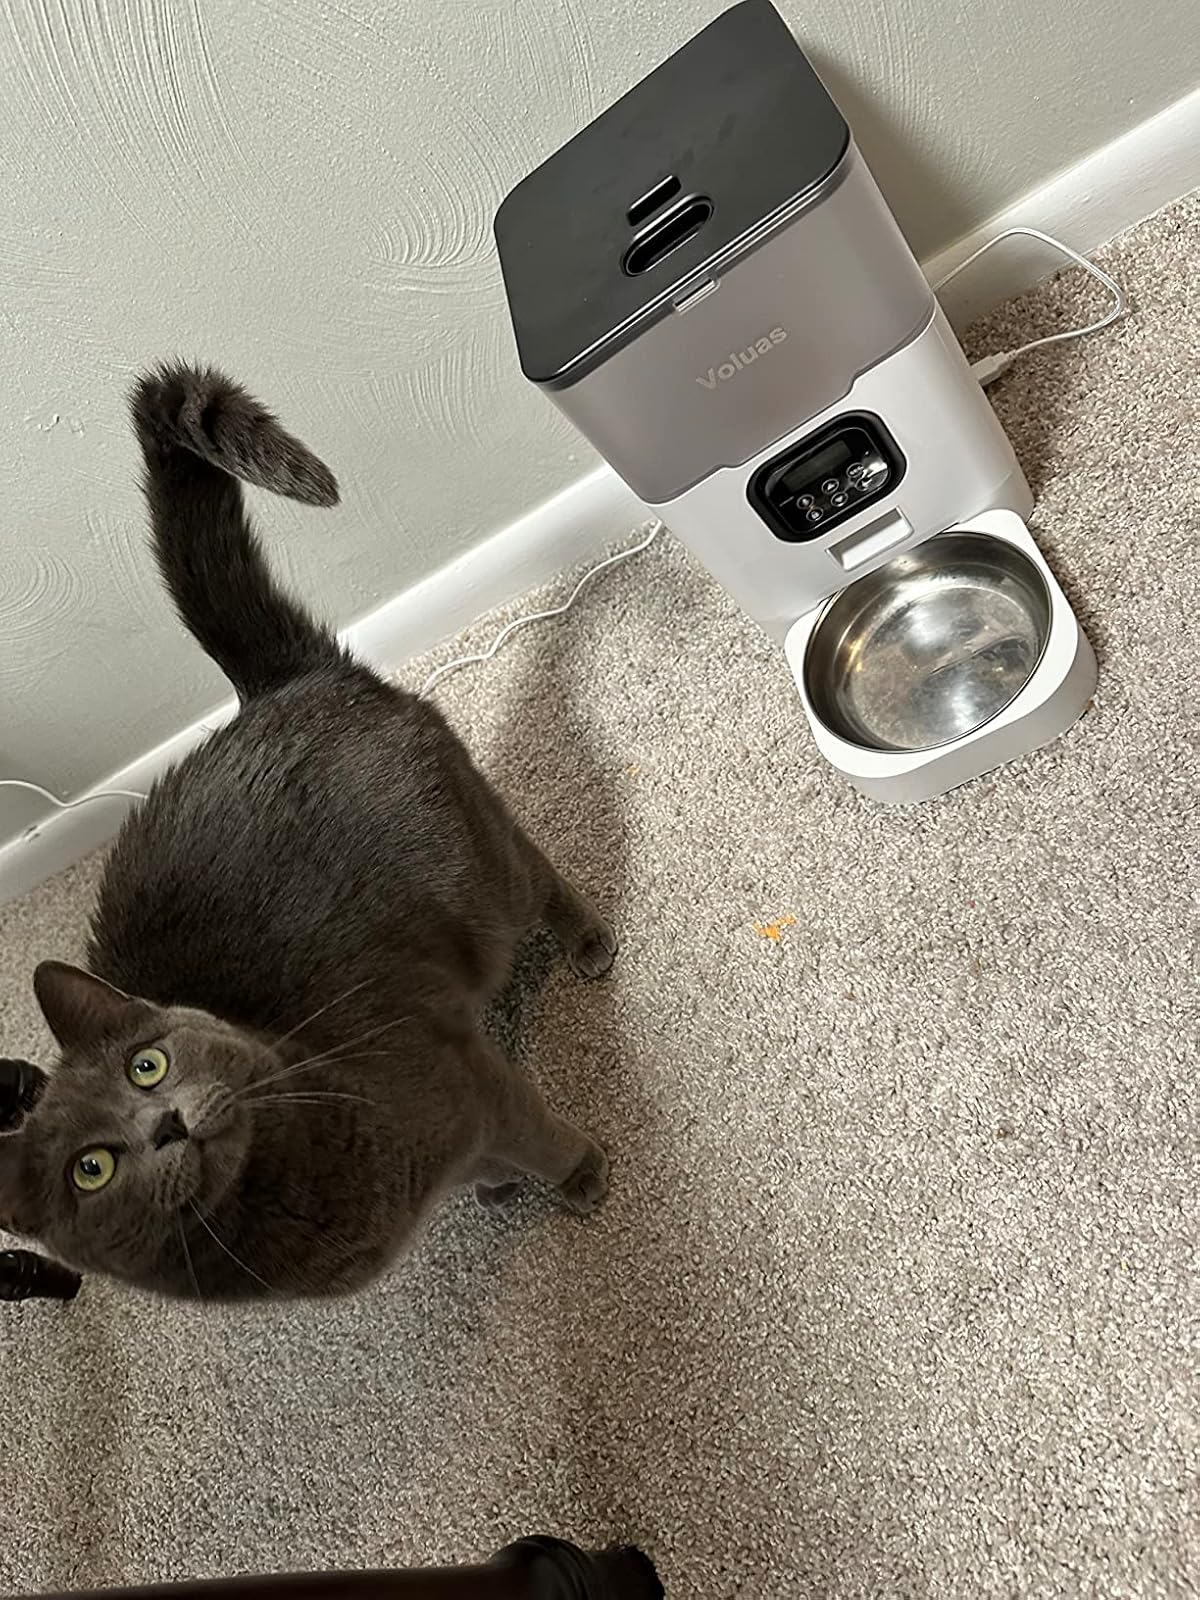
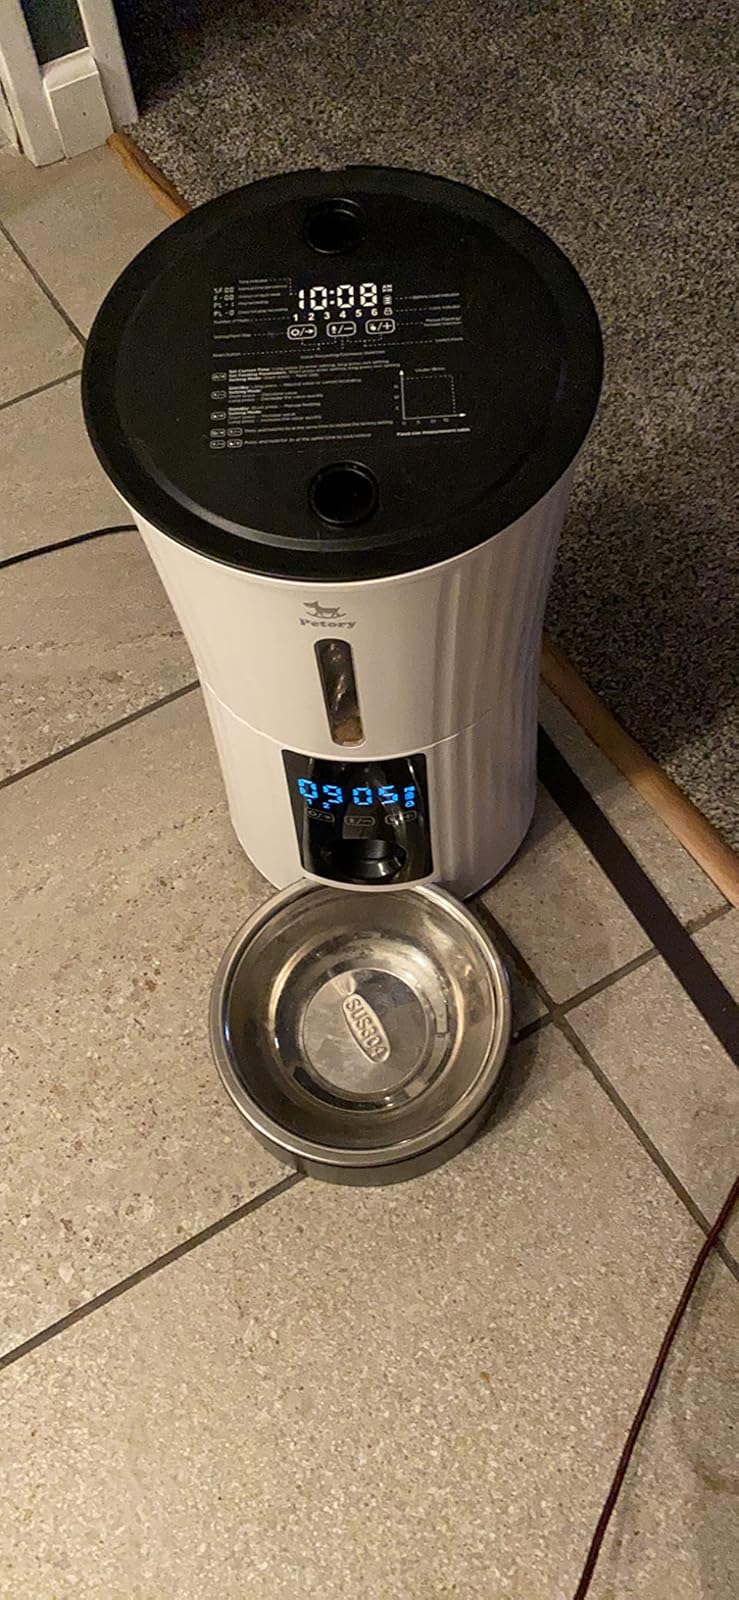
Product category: items_feeder
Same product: no